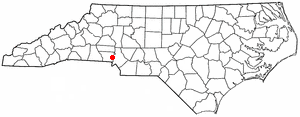
Belmont est une ville dans le comté de Gaston en Caroline du Nord. Sa population s'élevait à 10 076 habitants au recensement de 2010.